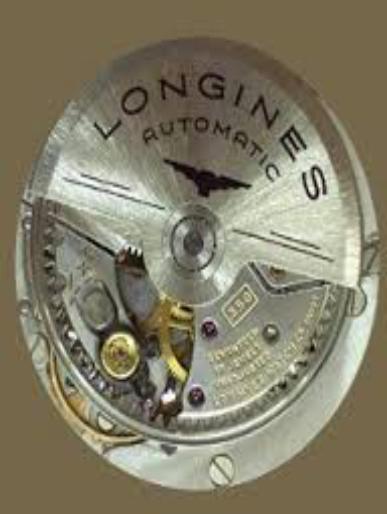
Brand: Longines
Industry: Necessities